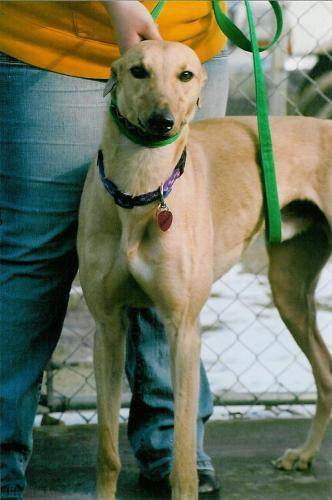
Label: dog